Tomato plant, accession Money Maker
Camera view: vertical (180 deg); turntable rotation: 300 degrees
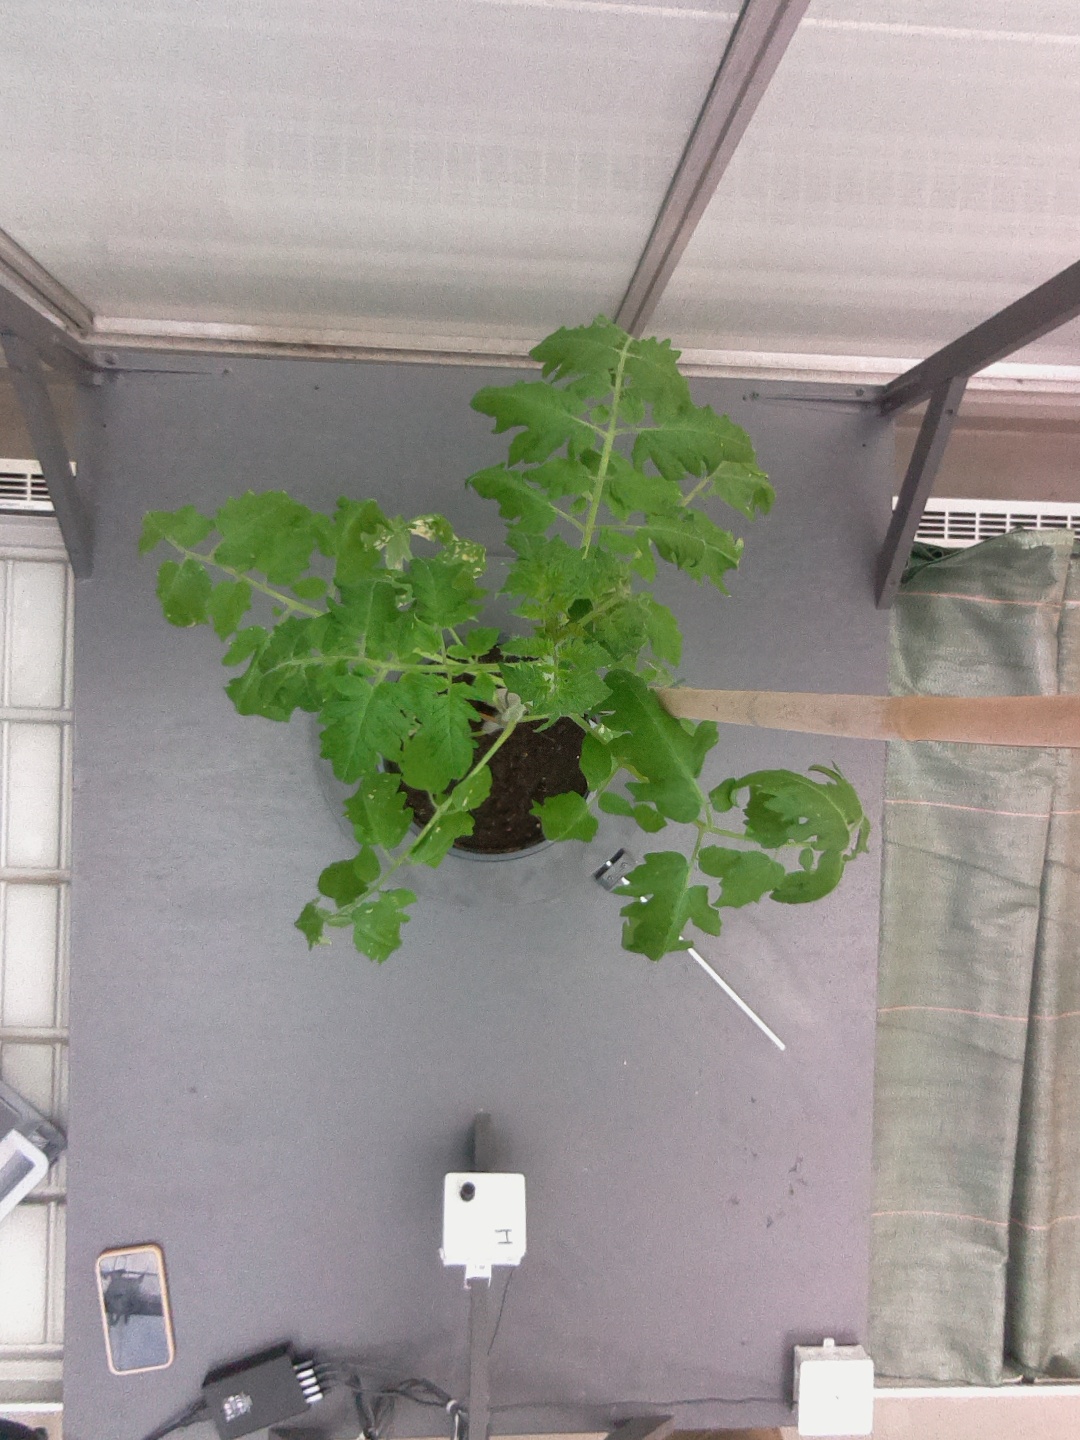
BBCH growth stage 53: 3 inflorescences visible